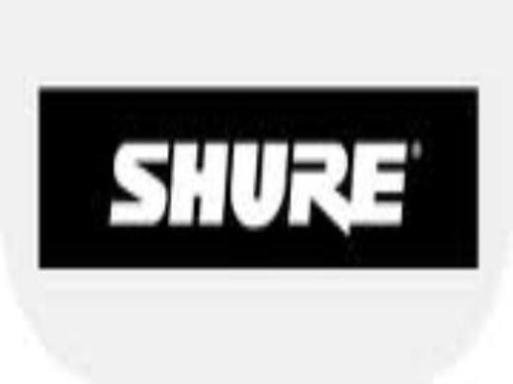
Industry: Clothes